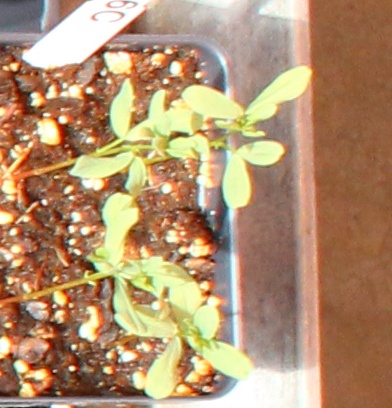
Label: Lentil